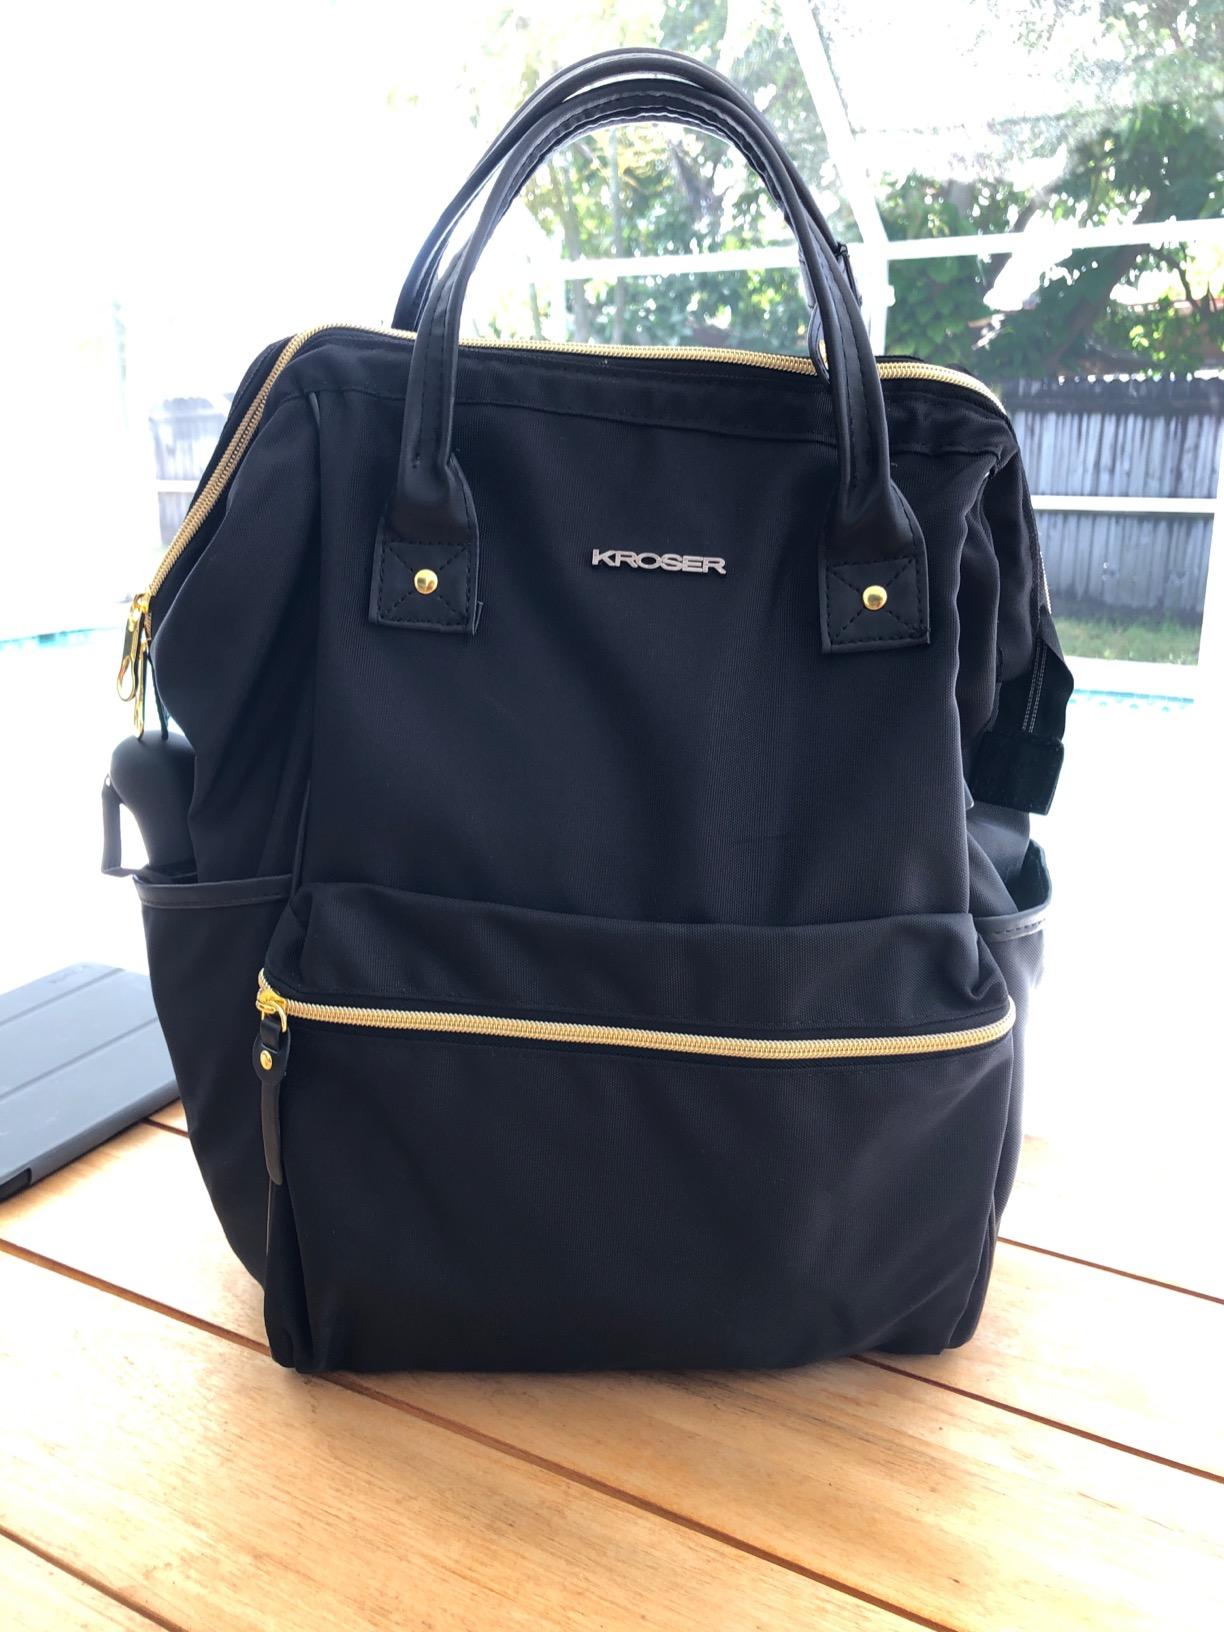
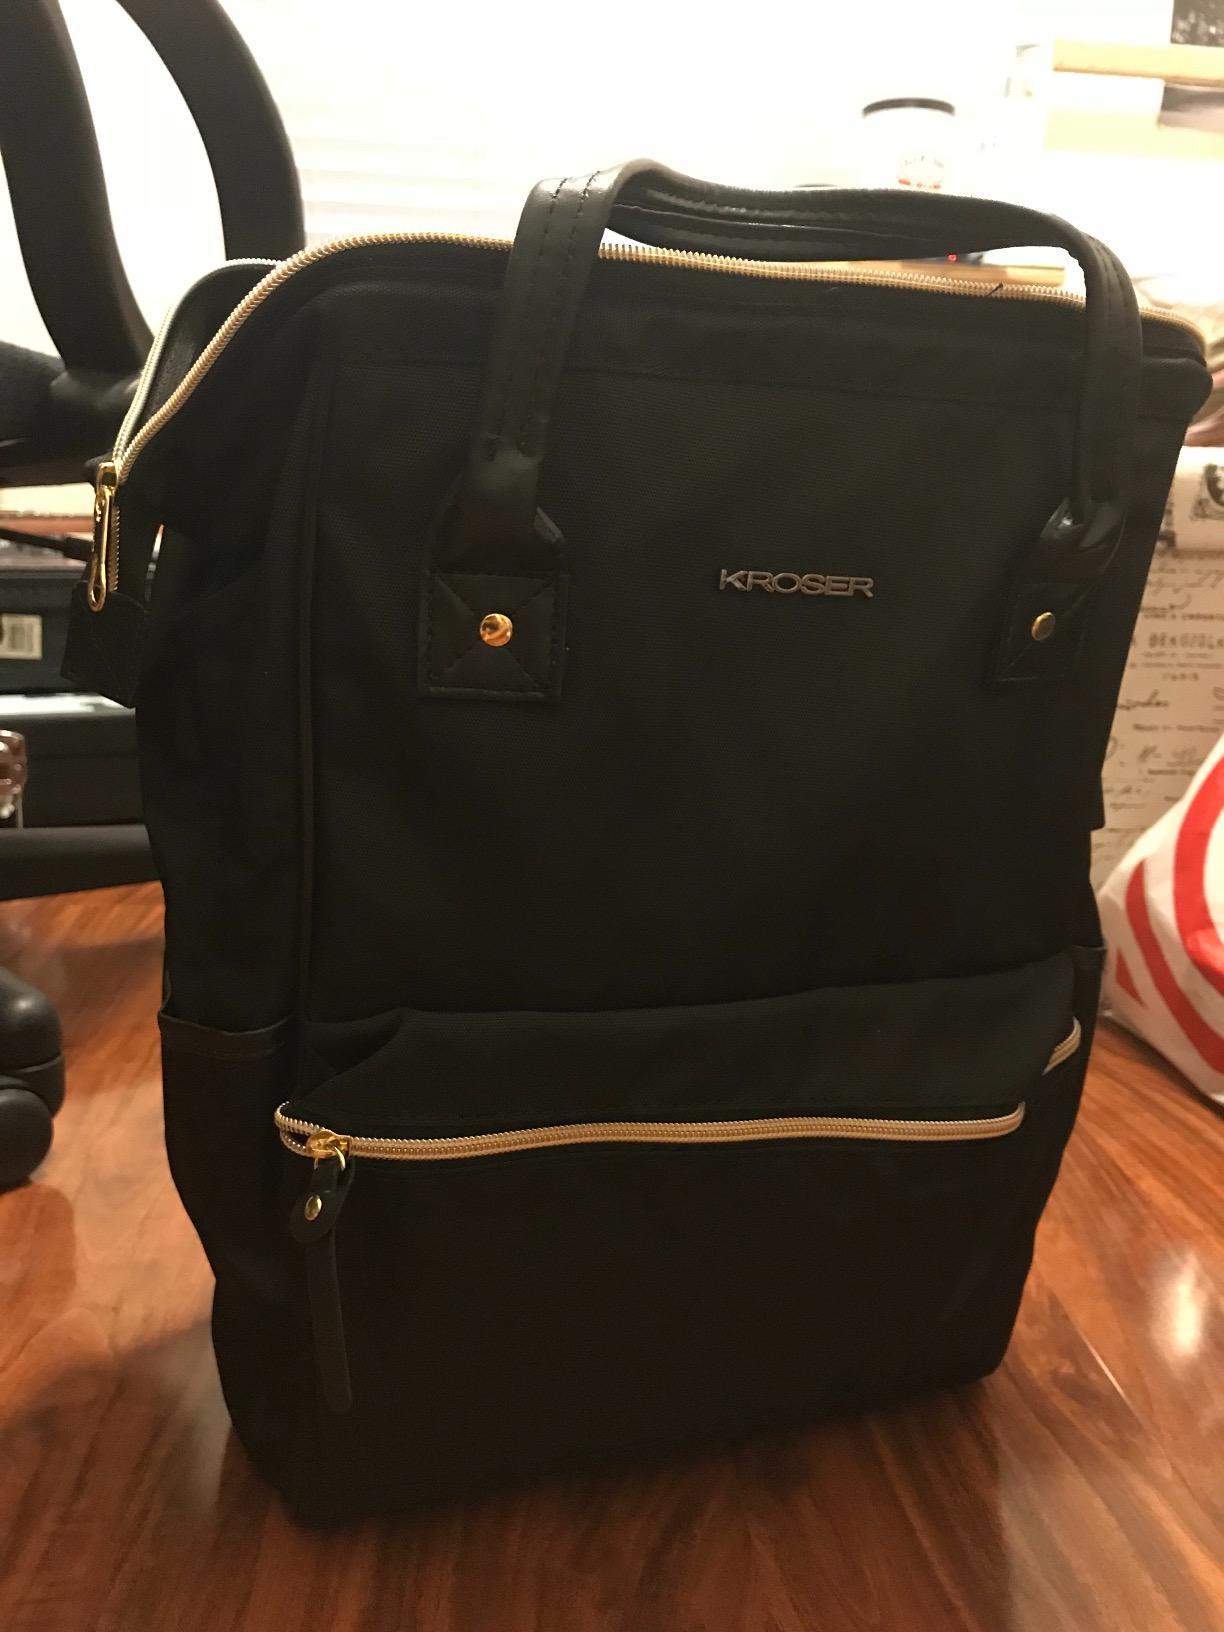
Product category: bag
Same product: yes